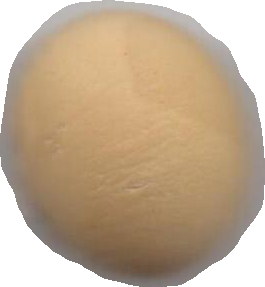
Variety: Dega